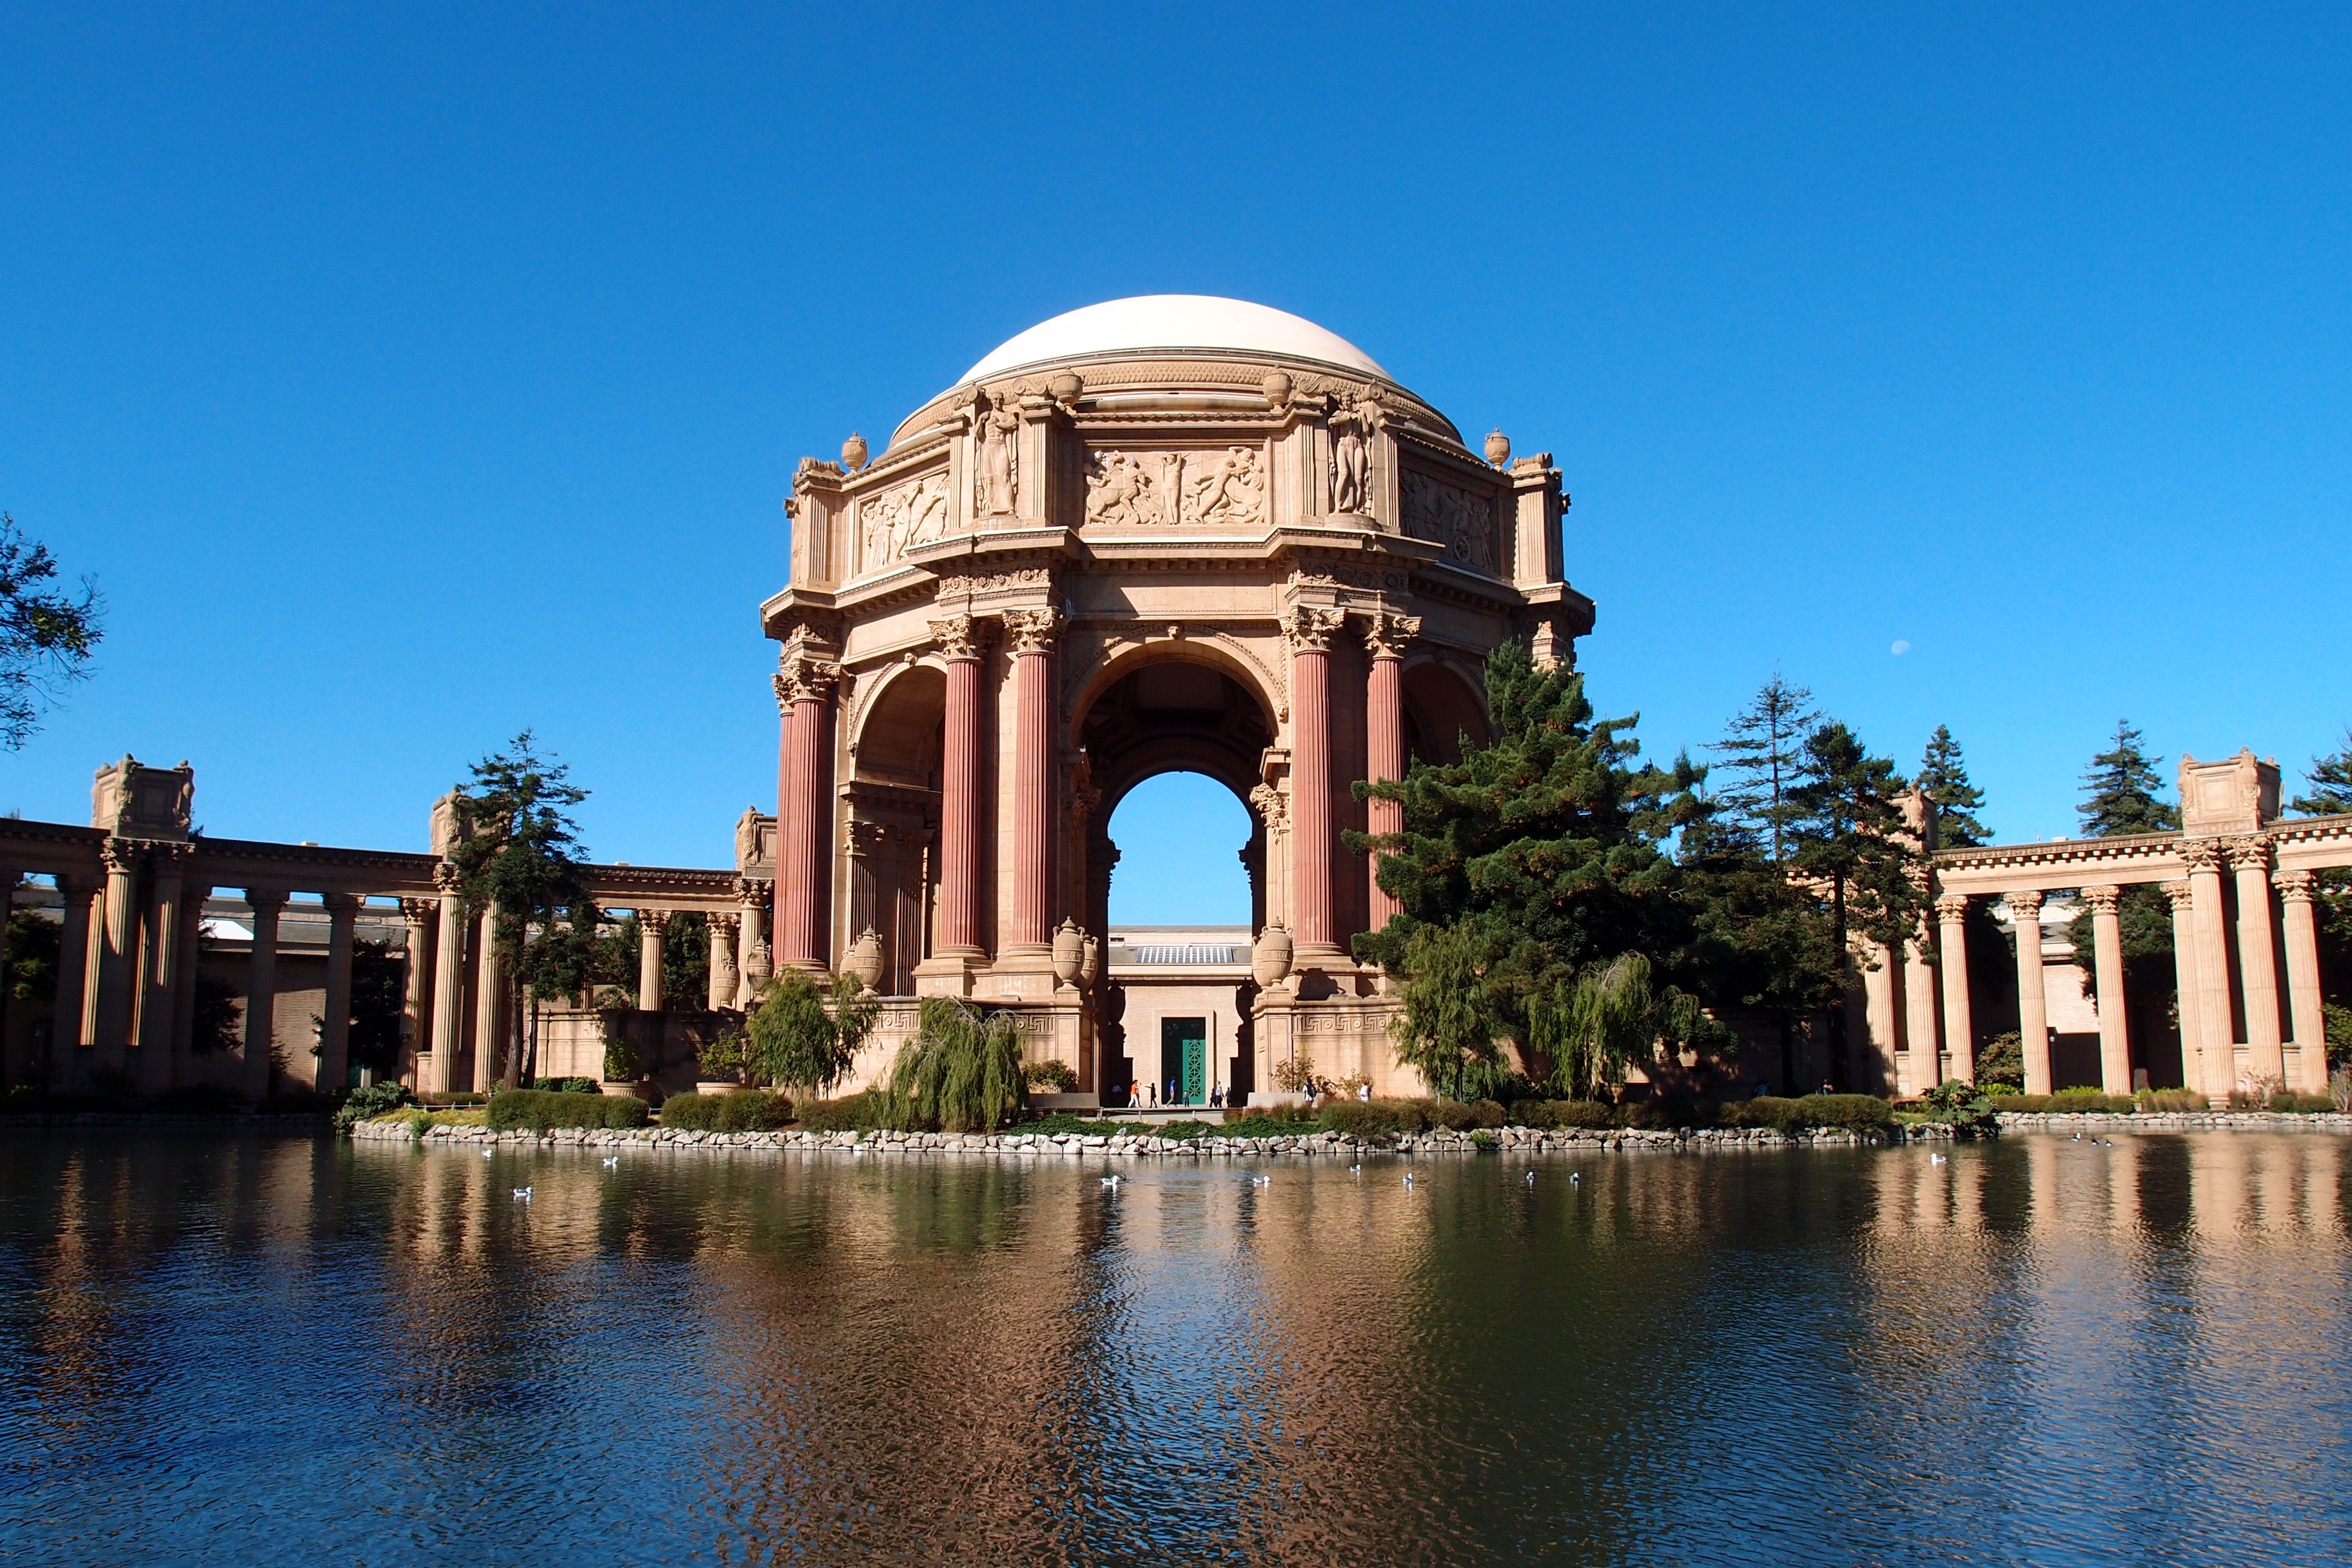
architecture, building, palace, cityscape, reflection, landmark, tourism, place of worship, estate, unesco world heritage site, historic site